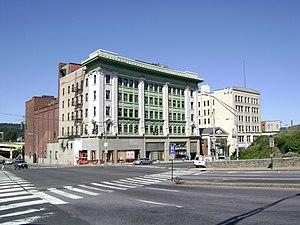
Yonkers est une ville située dans le sud de l'État de New York aux États-Unis. Sa limite méridionale est limitrophe de la ville de New York.